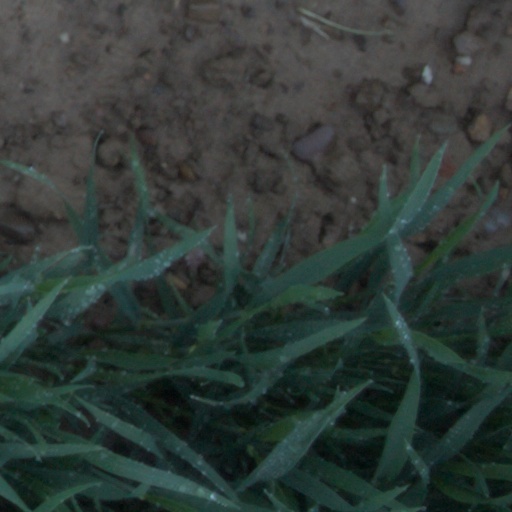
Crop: wheat